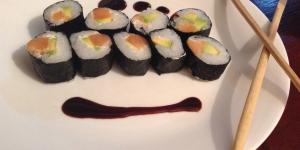
sushi de salmon y aguacate